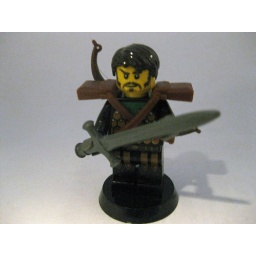
Revisiting an old fig using some new BF items. This guy has been sitting around my table for awhile.